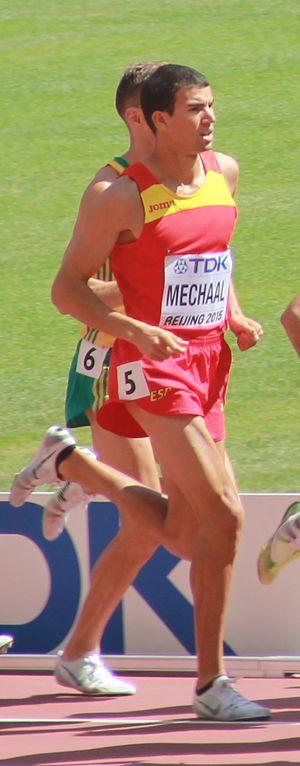
Adel Mechaal est un athlète espagnol, spécialiste du demi-fond et du fond.